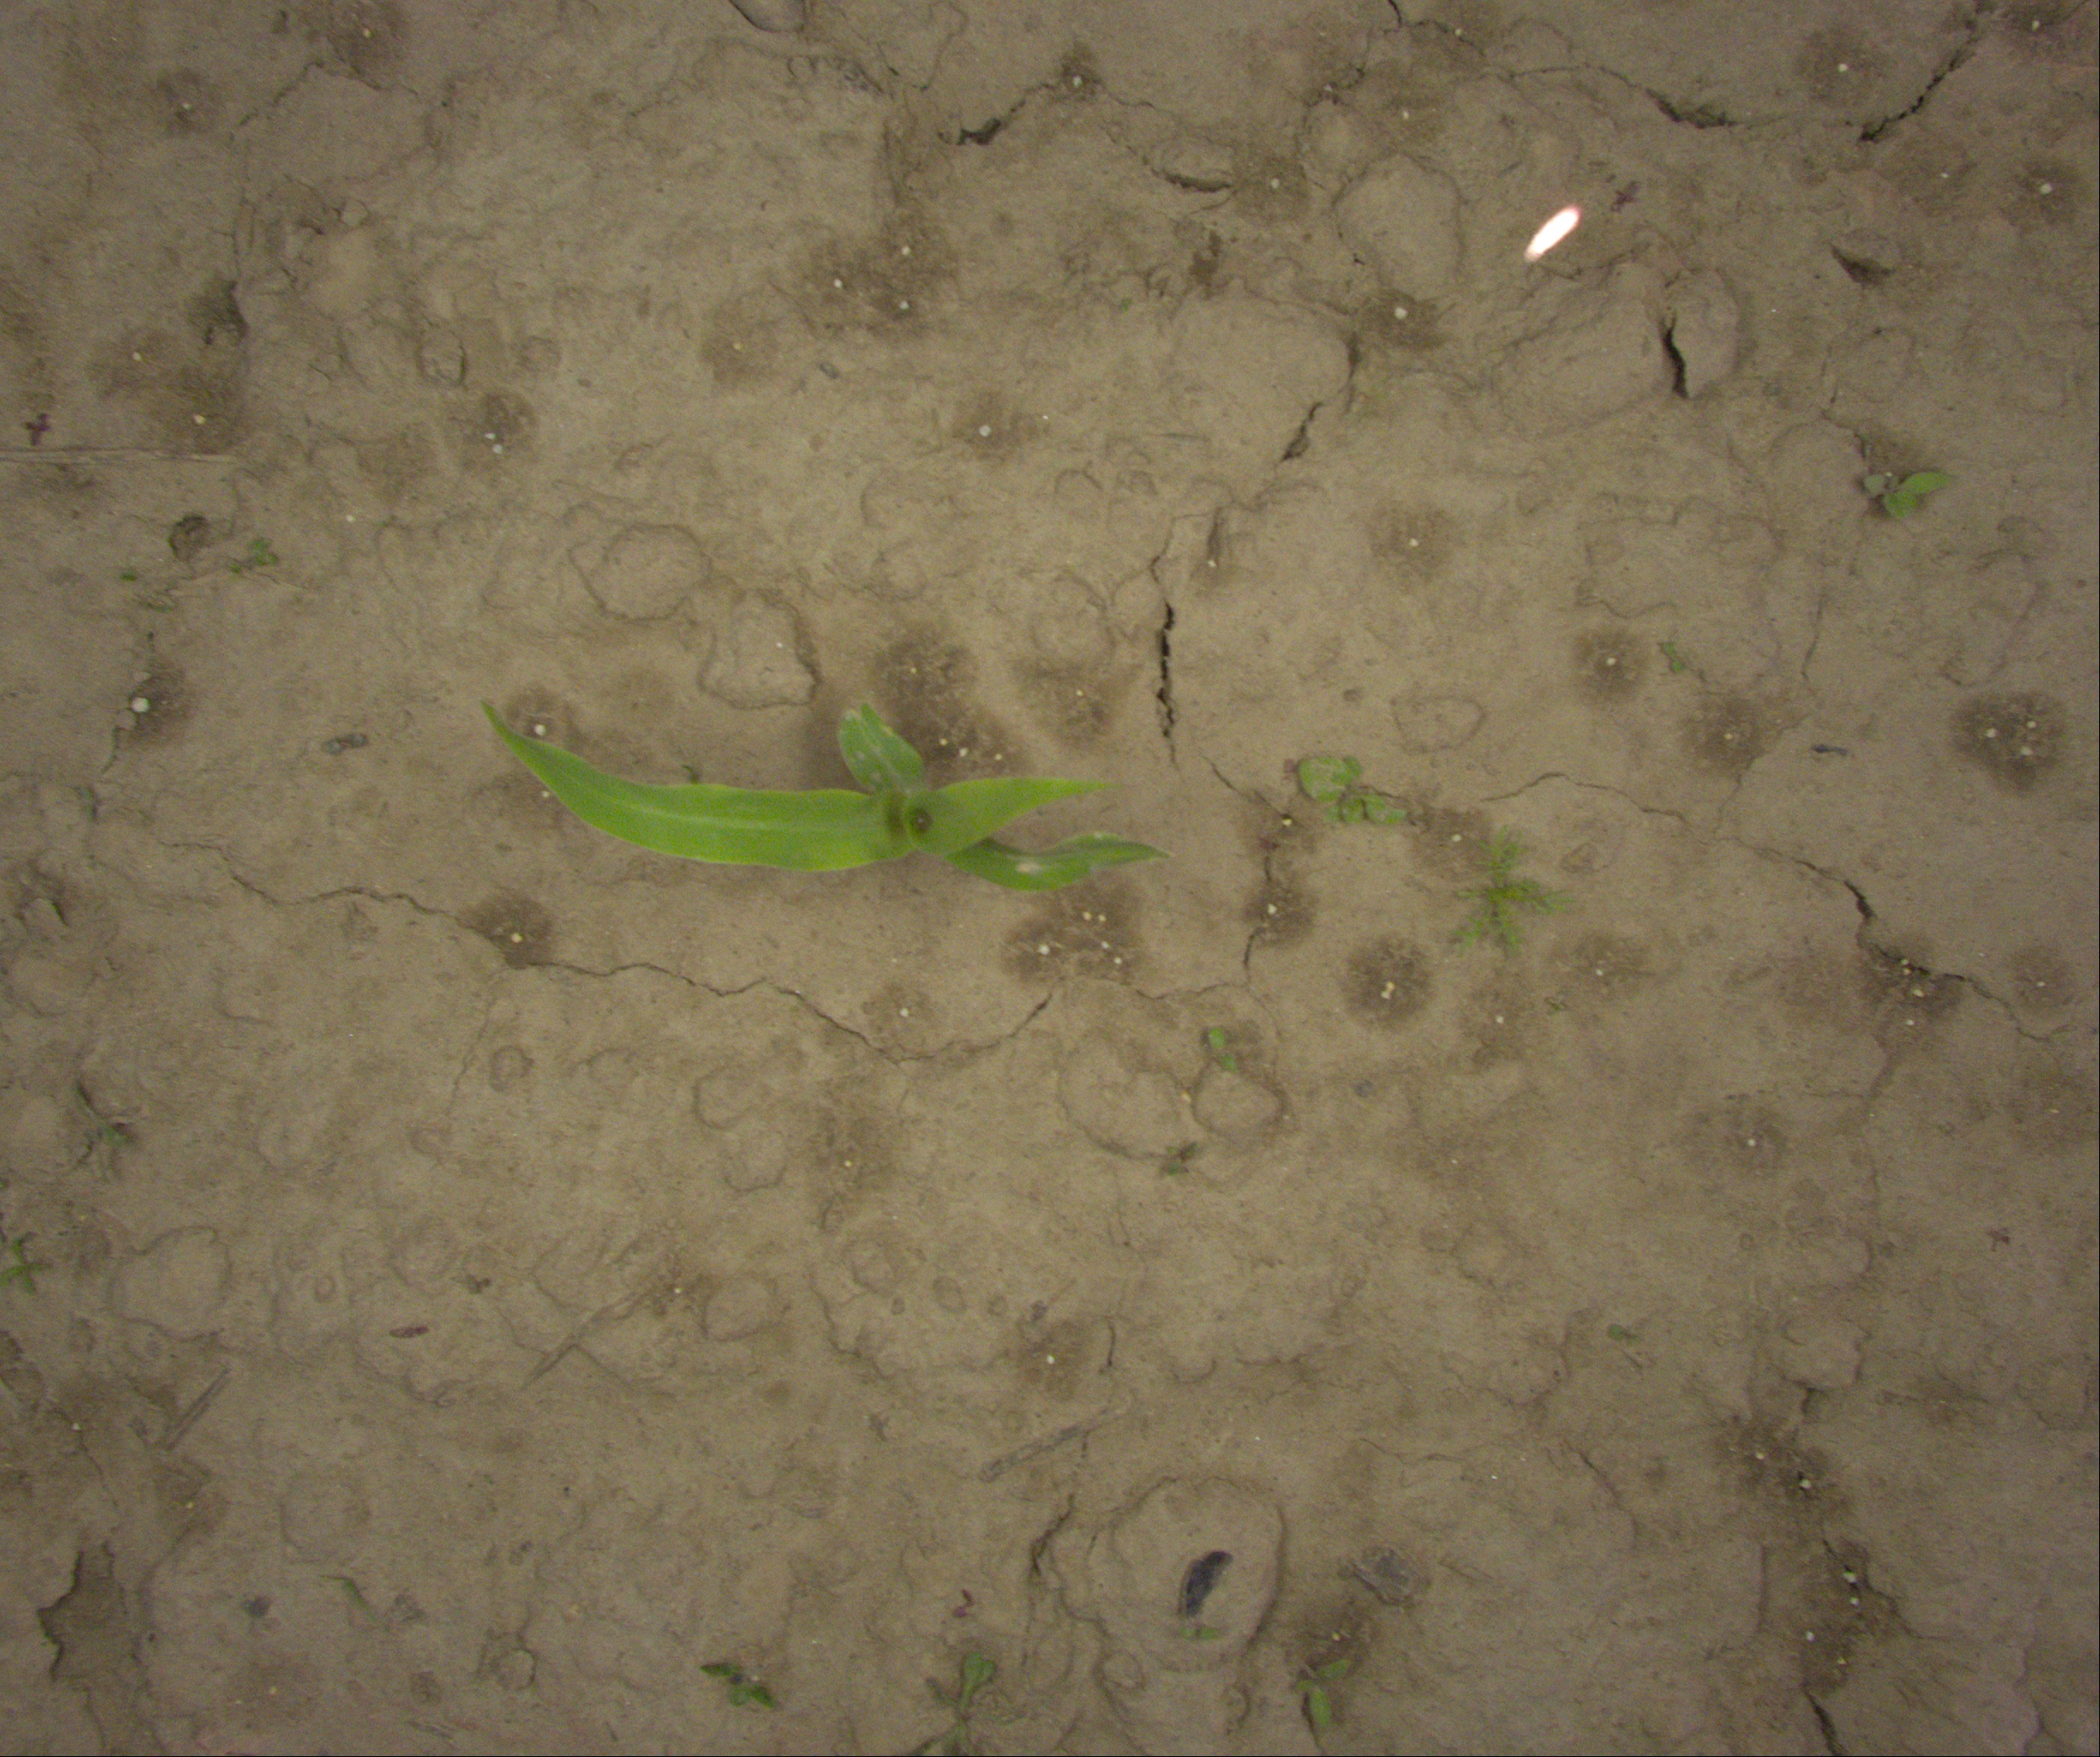
Crop: maize
Objects: maize, stem_maize